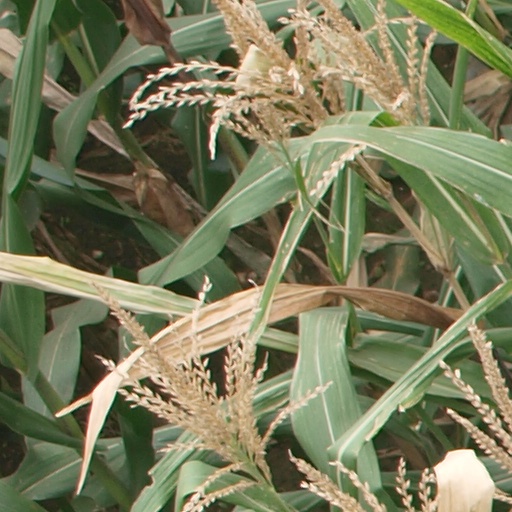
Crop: maize; corn